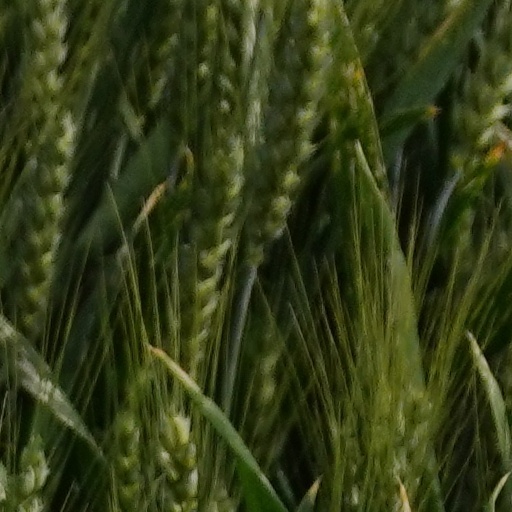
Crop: wheat